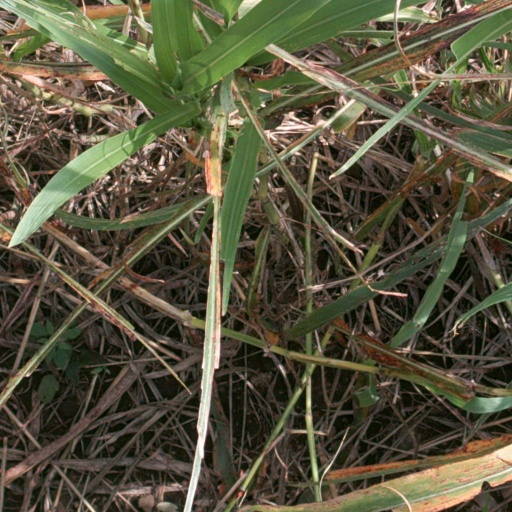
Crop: sorghum